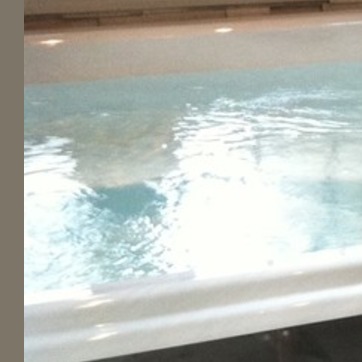
Material: water